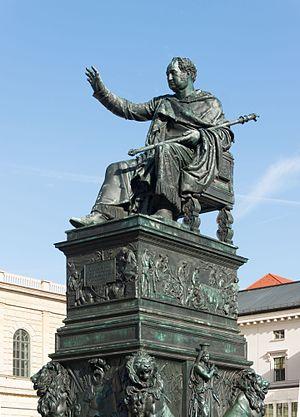
Statue du roi Maximilien I Joseph, Munich, Bavière, Allemagne This is a picture of the Bavarian Baudenkmal (cultural heritage monument) with the ID D-1-62-000-4472
La Bavière, plus vaste Land fédéral allemand, a une histoire millénaire qui prend racine dans le passé romain puis germanique de la région. De la période franque, naît en 1180 une entité politique dont la destinée est liée à celle de la Maison de Wittelsbach qui lui donne ses armes et dont sont issus ses souverains jusqu'au terme de la Première Guerre mondiale. La Bavière est un sujet et un acteur important sinon majeur du Saint-Empire et des entités allemandes y succédant jusqu'à l'État fédéral actuel.